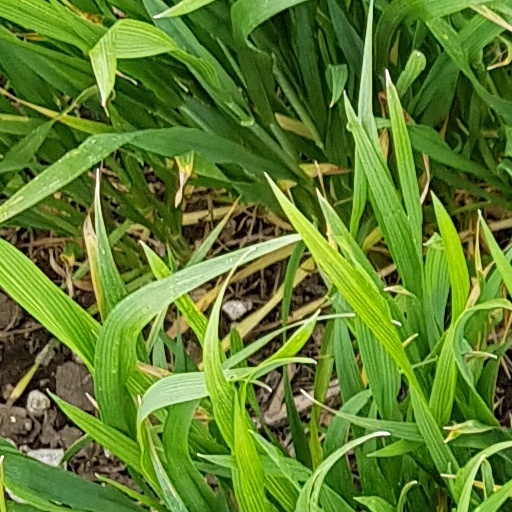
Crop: wheat